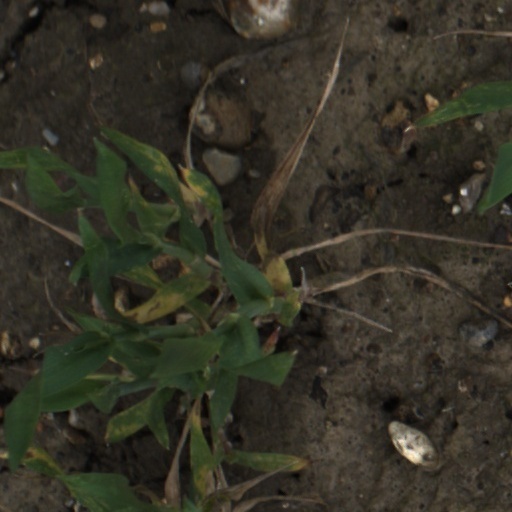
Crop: wheat